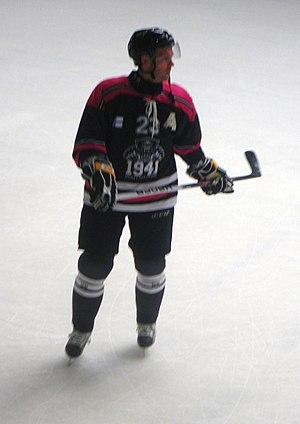
Kimmo Rintanen est un joueur professionnel finlandais de hockey sur glace qui évolue au poste d'ailier gauche.